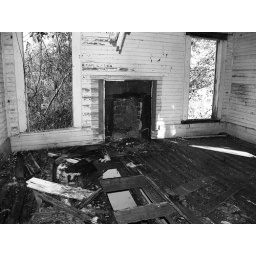
Here's the upstairs fireplace and see-through floor of the first upstairs bedroom of the Boulware-Thomas house in Island Grove, Florida.